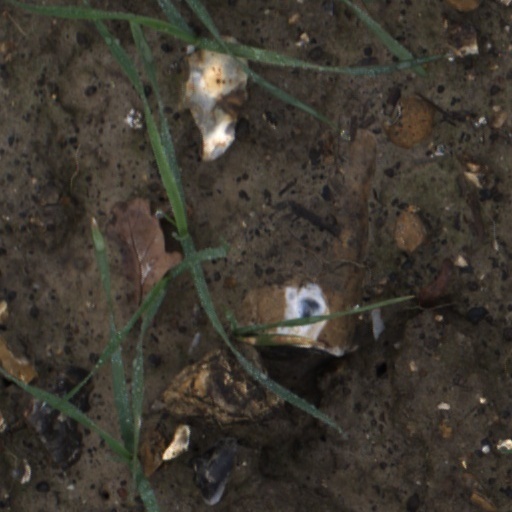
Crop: wheat